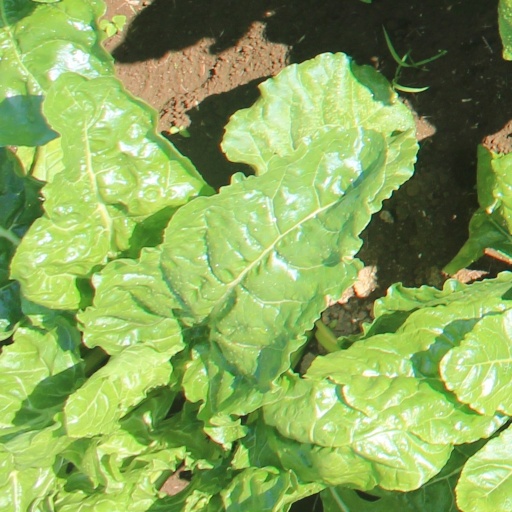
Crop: sugar beet